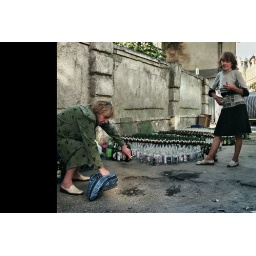
A great example of street enterprise. Ladies collect bottles in order to sort them and sell to communal disposal.